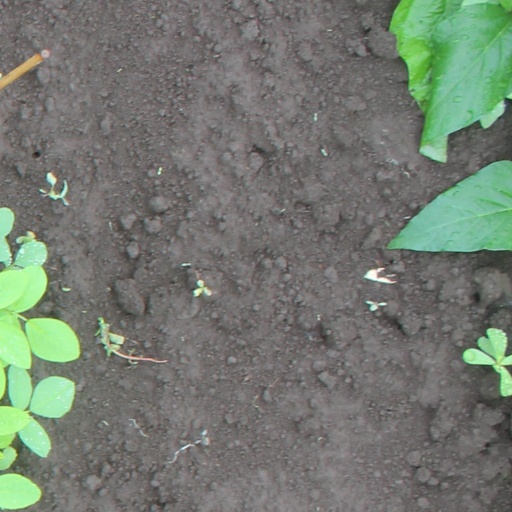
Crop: soybean